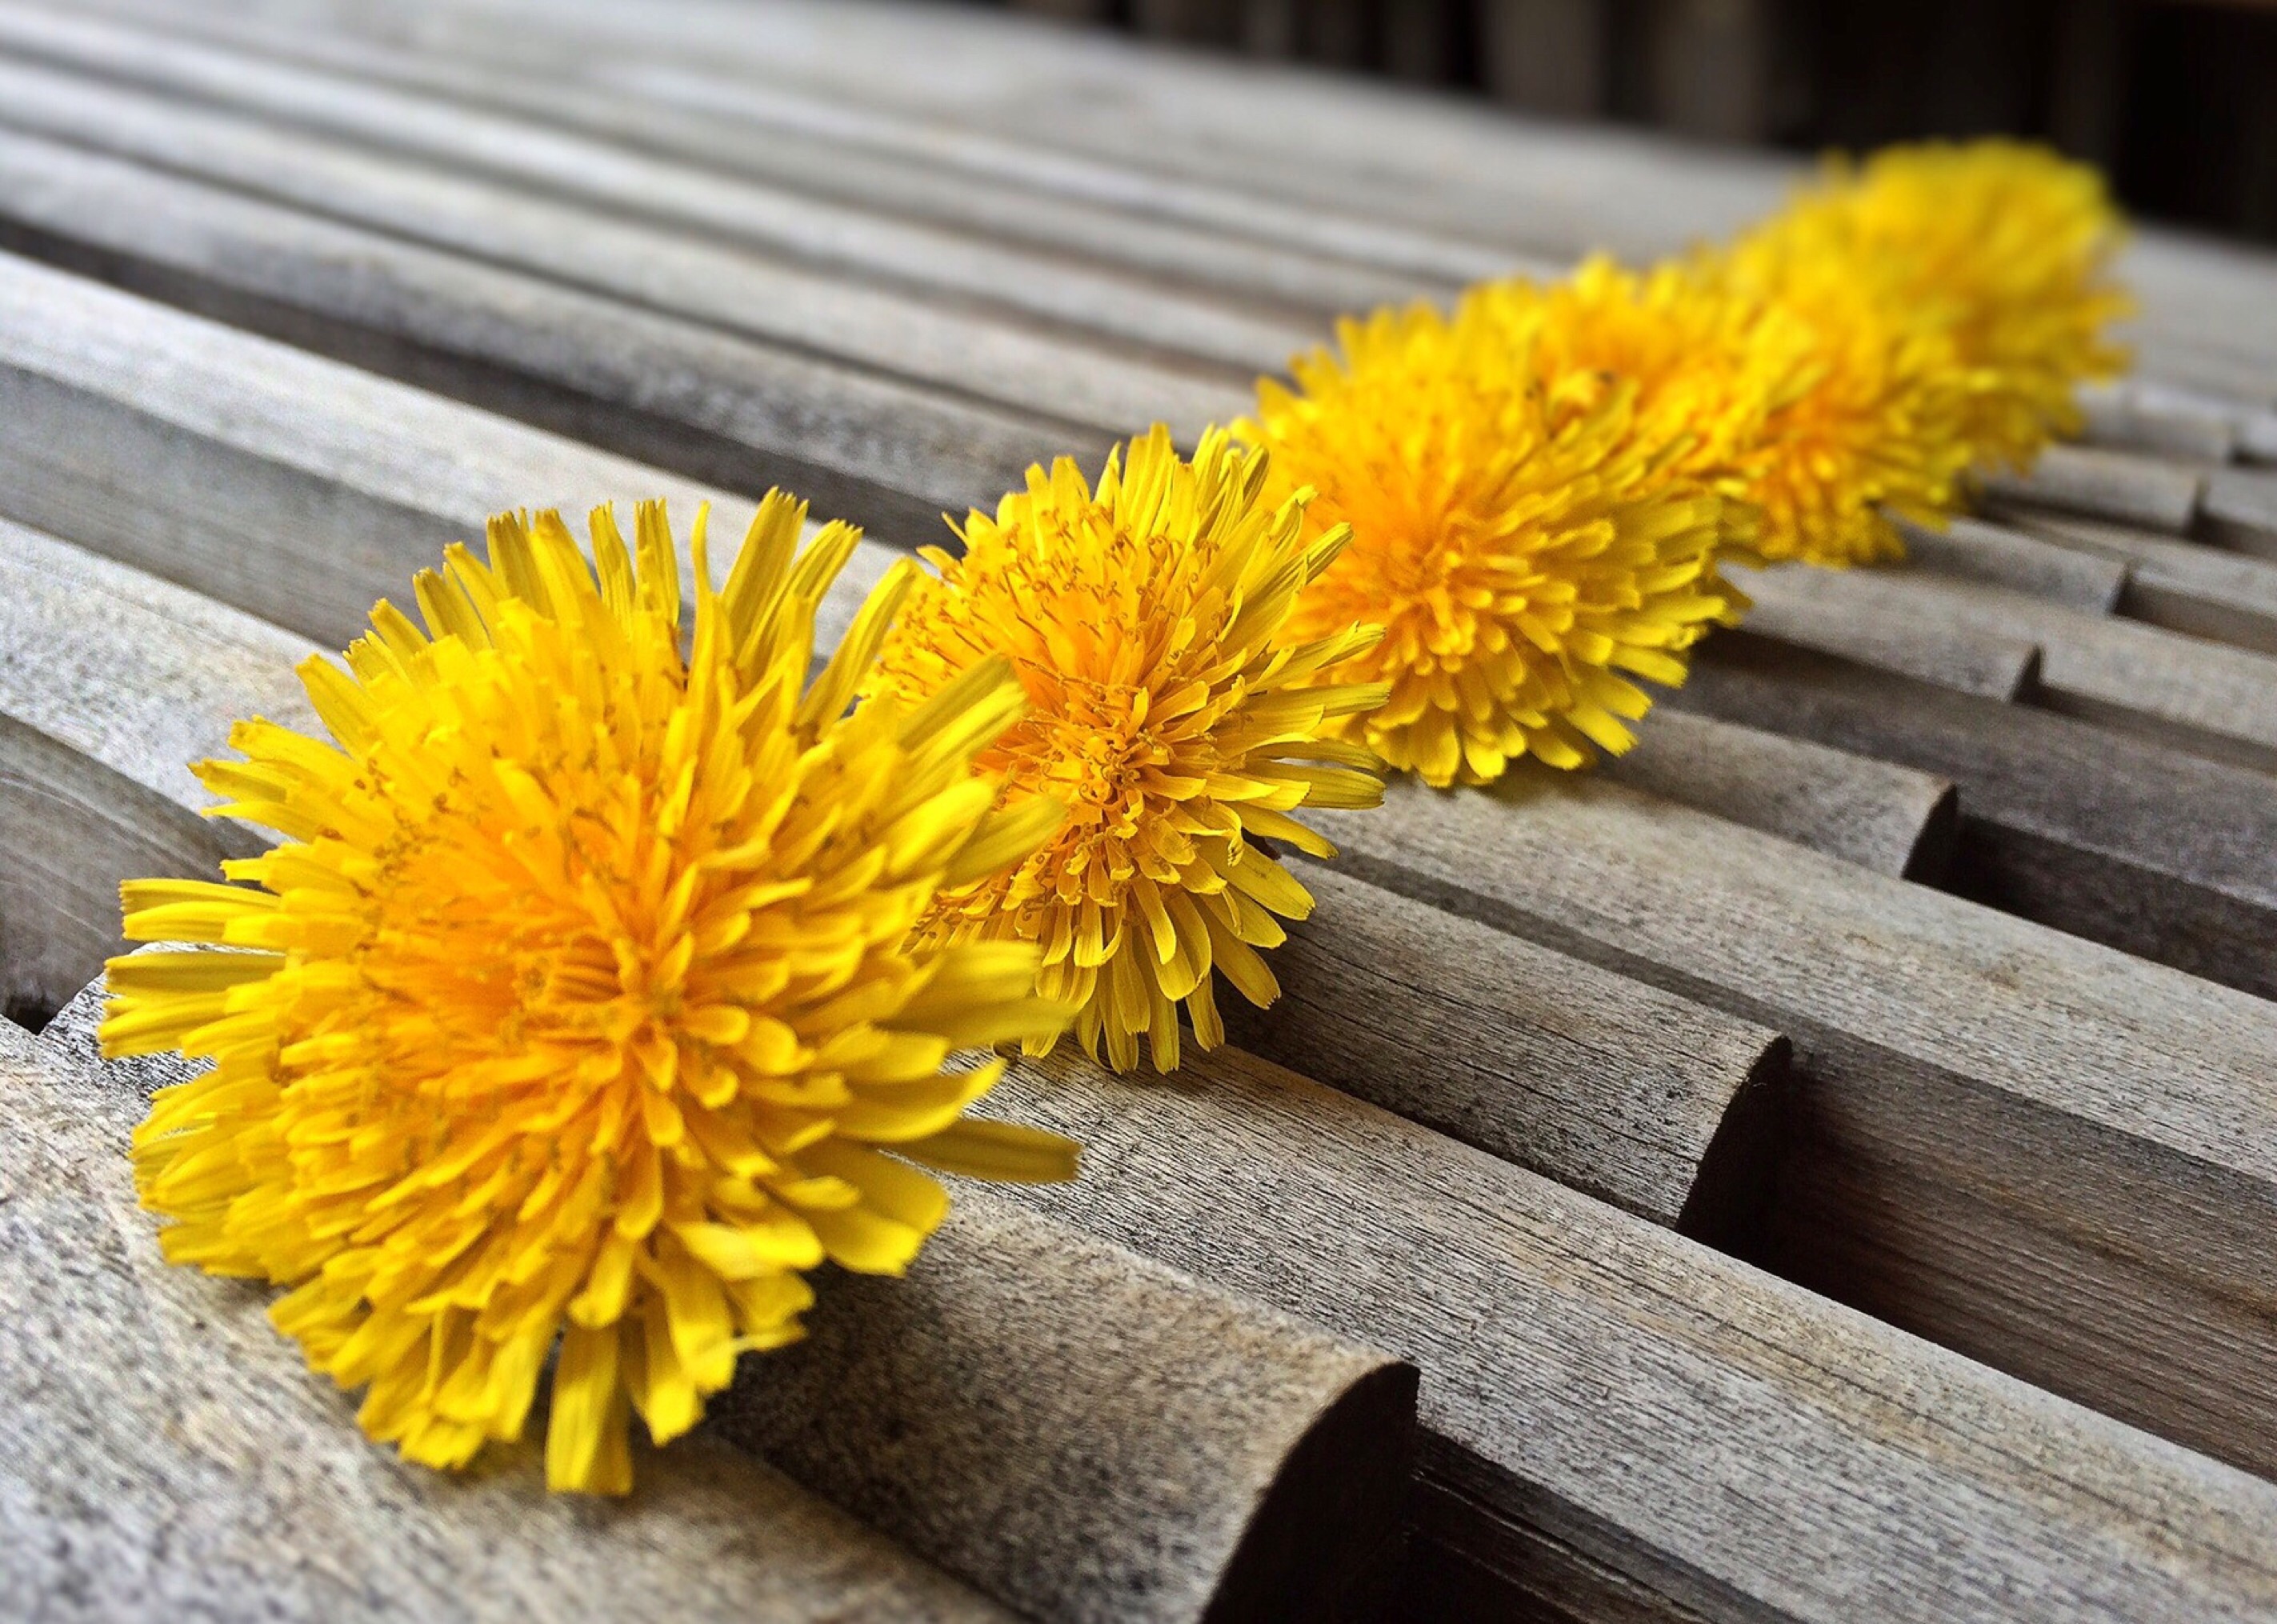
dandelion, flower, spring, yellow, weed, cool image, dandelions, cool photo, daisy family